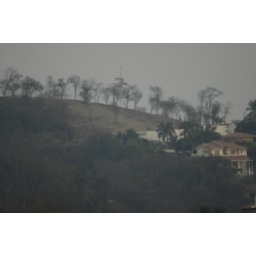
Trees stand out deciduous trees in MexicoFrom our hotel balcony